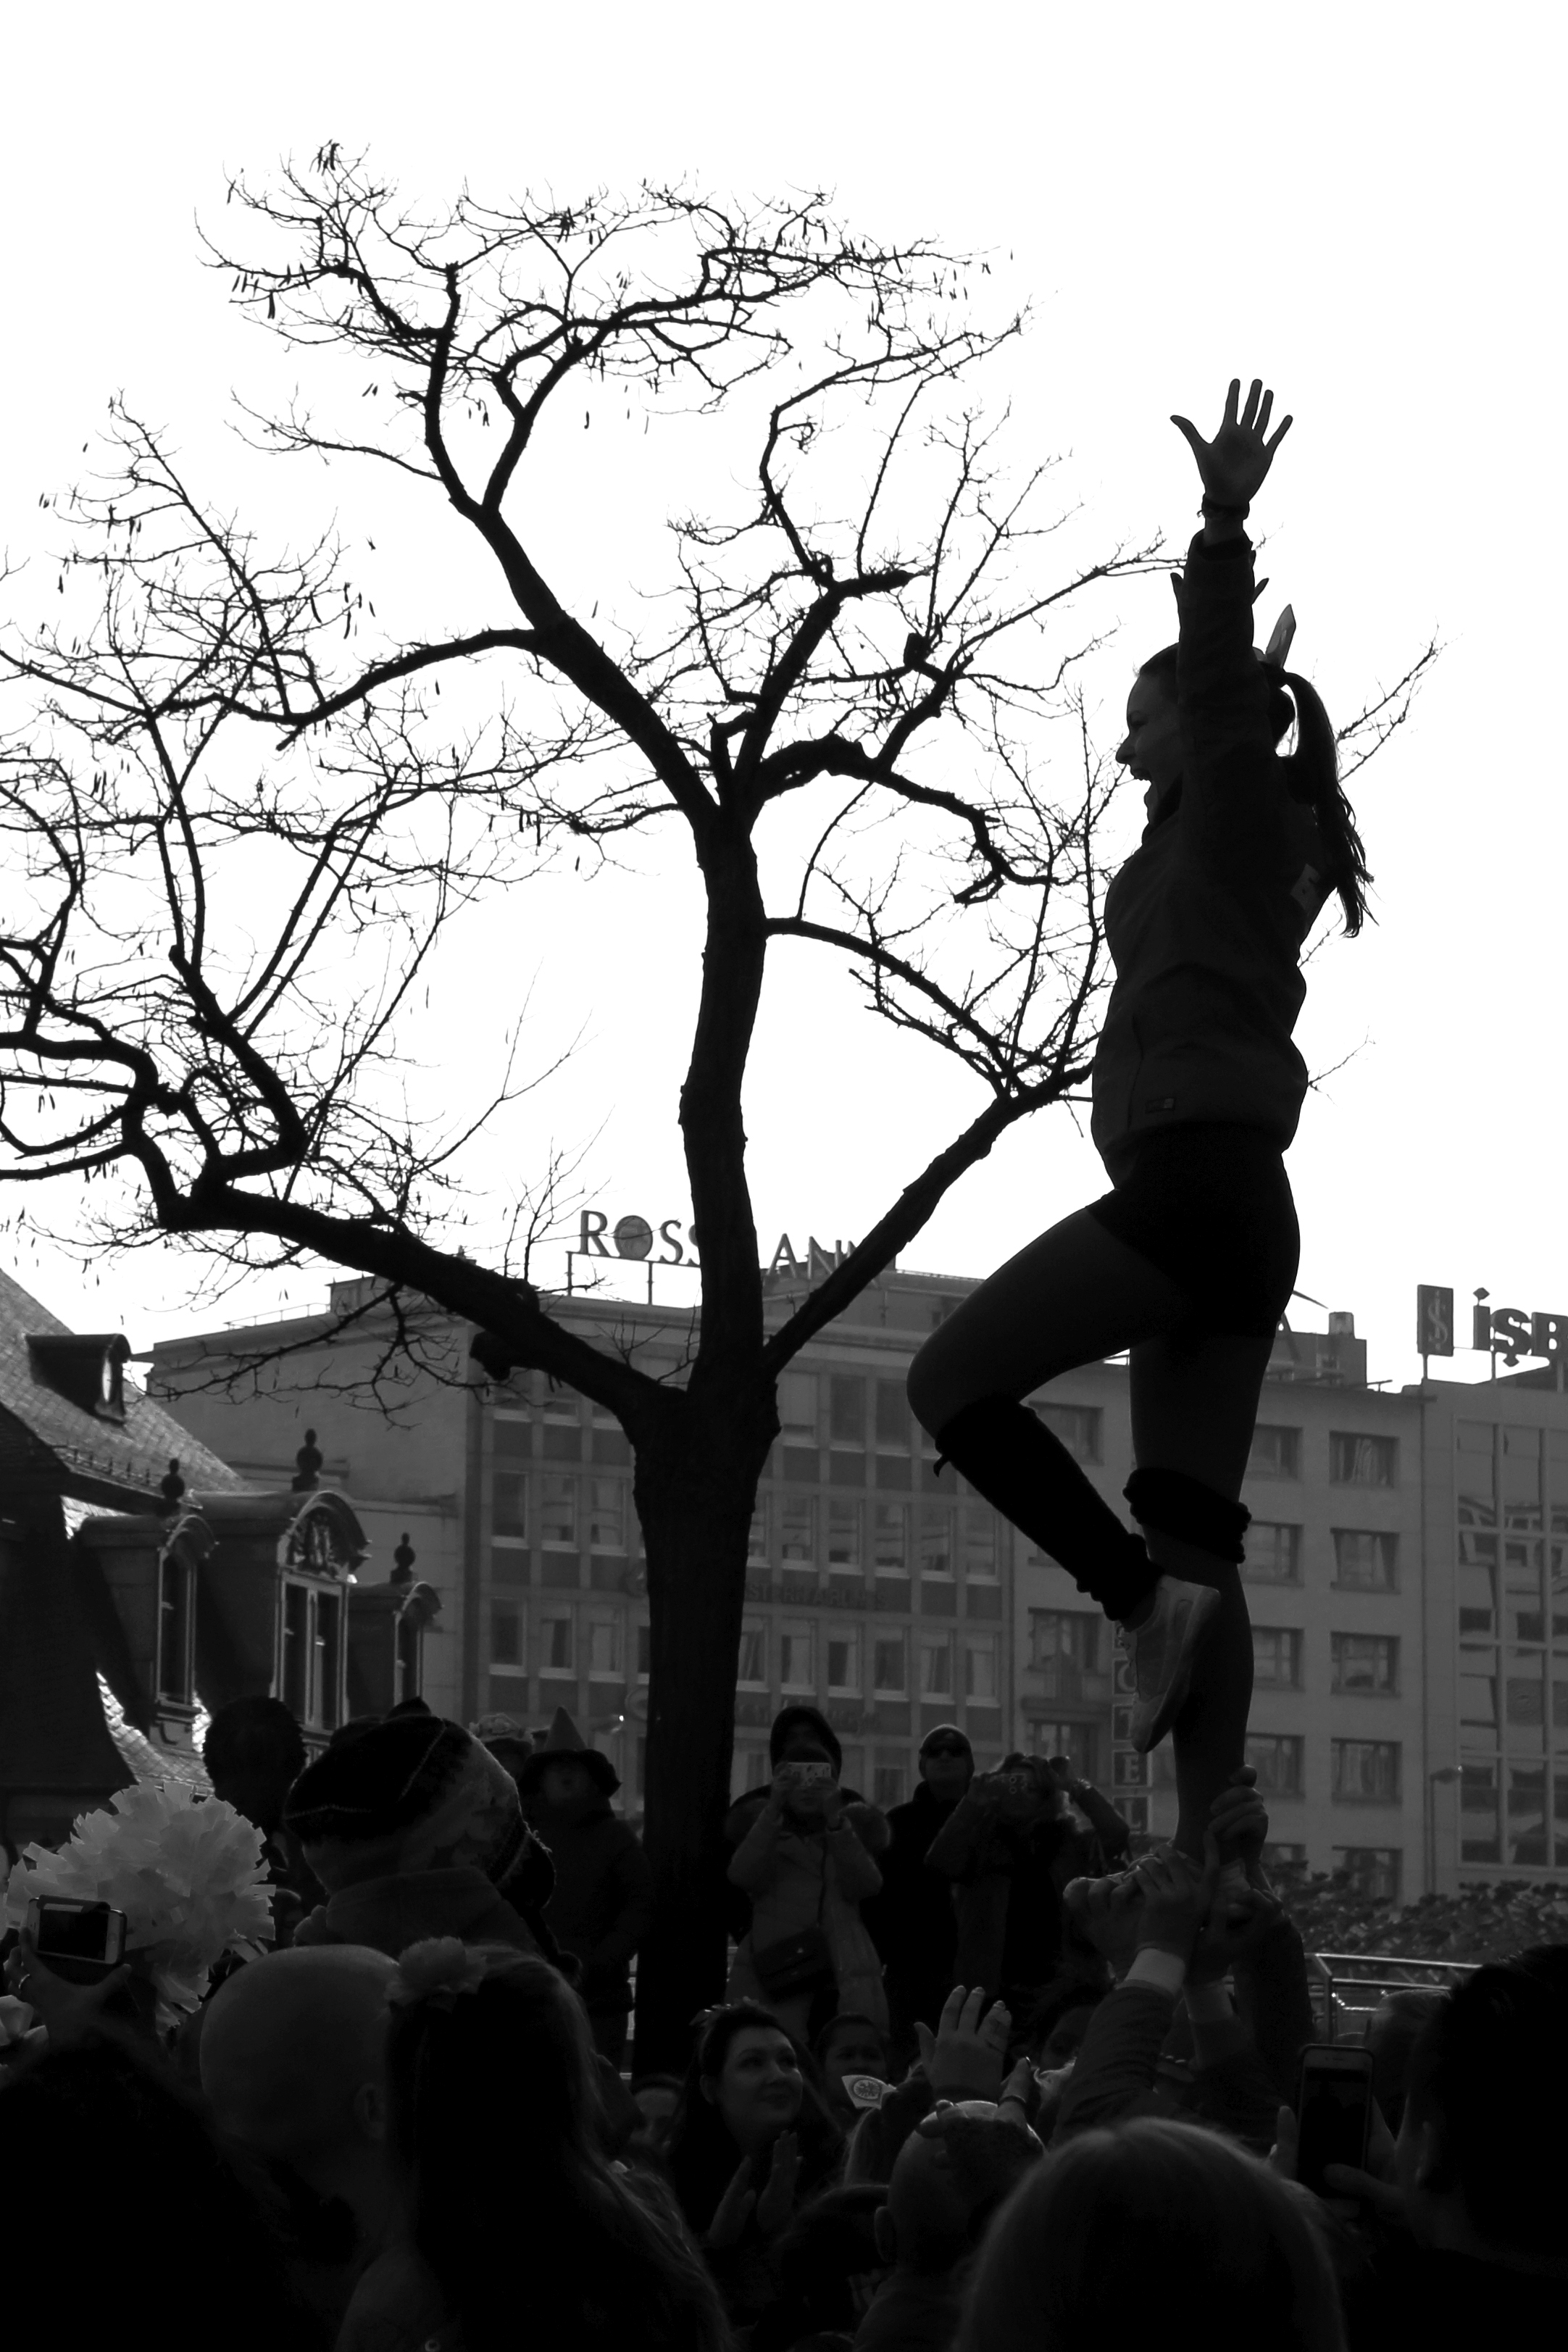
silhouette, black and white, crowd, carnival, monochrome, bw, blackandwhite, blackwhite, photograph, germany, alemania, allemagne, sw, schwarzweiss, schwarzweis, frankfurtmain, frankfurtammain, frankfurtam, frankfurtamain, germania, hesse, hassia, hessen, frankfurt, fasching, karneval, schwarzweissfotografie, schwarzweisfotografie, corso, faschingsumzug, carnivalcorso, monochrome photography